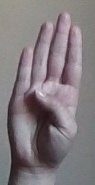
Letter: kaaf